Cassette Beasts

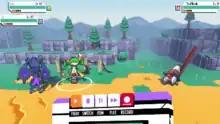
The battle system of the game involves turn-based attacks with monsters that the player and their companion have transformed into.

"Cassette Beasts" is a monster-taming game that follows many common conventions of the collect and battle genre. The game is played in a third-person view, overhead perspective and consists of three basic screens: an overworld on the island of New Wirral, where the player was transported to; a side-view battle screen; and a menu interface in the form of a cassette player, where the player can configure their monsters, items, and settings.